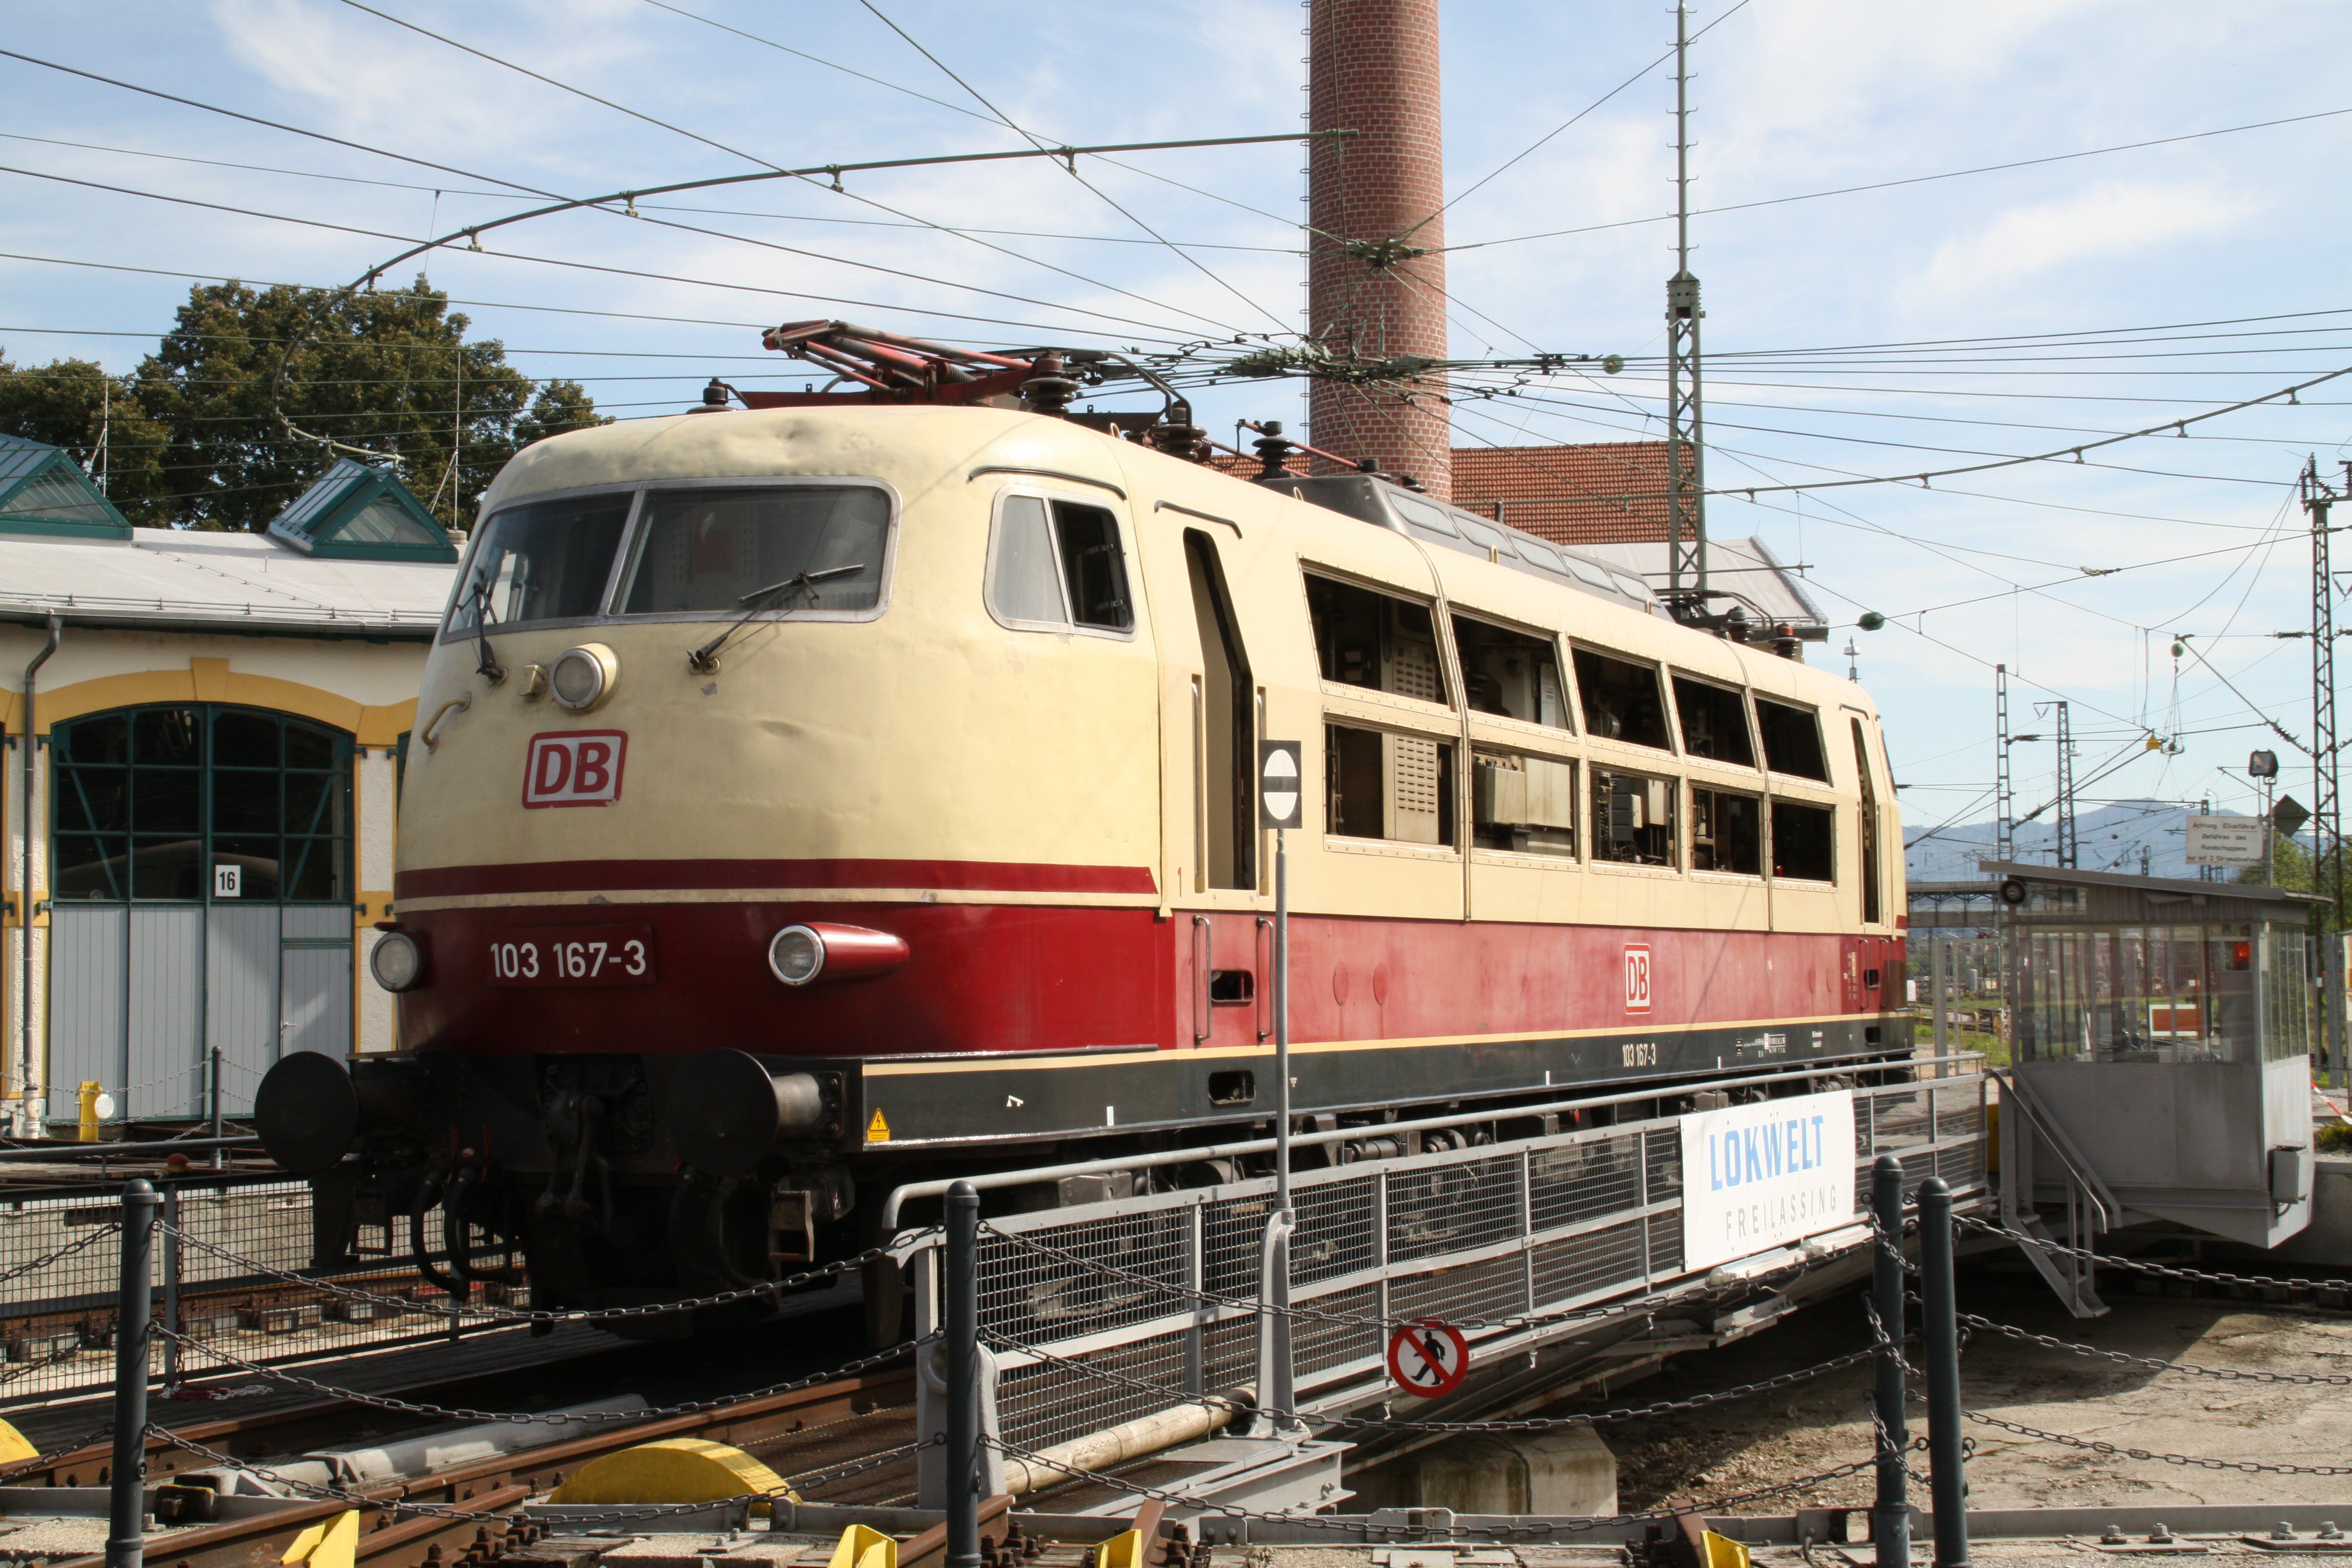
railway, traffic, train, transport, vehicle, electricity, public transport, locomotive, loco, hub, seemed, passenger, rail transport, gleise, electric locomotive, rail traffic, towing vehicle, catenary, freilassing, land vehicle, rolling stock, metropolitan area, railroad car, passenger car